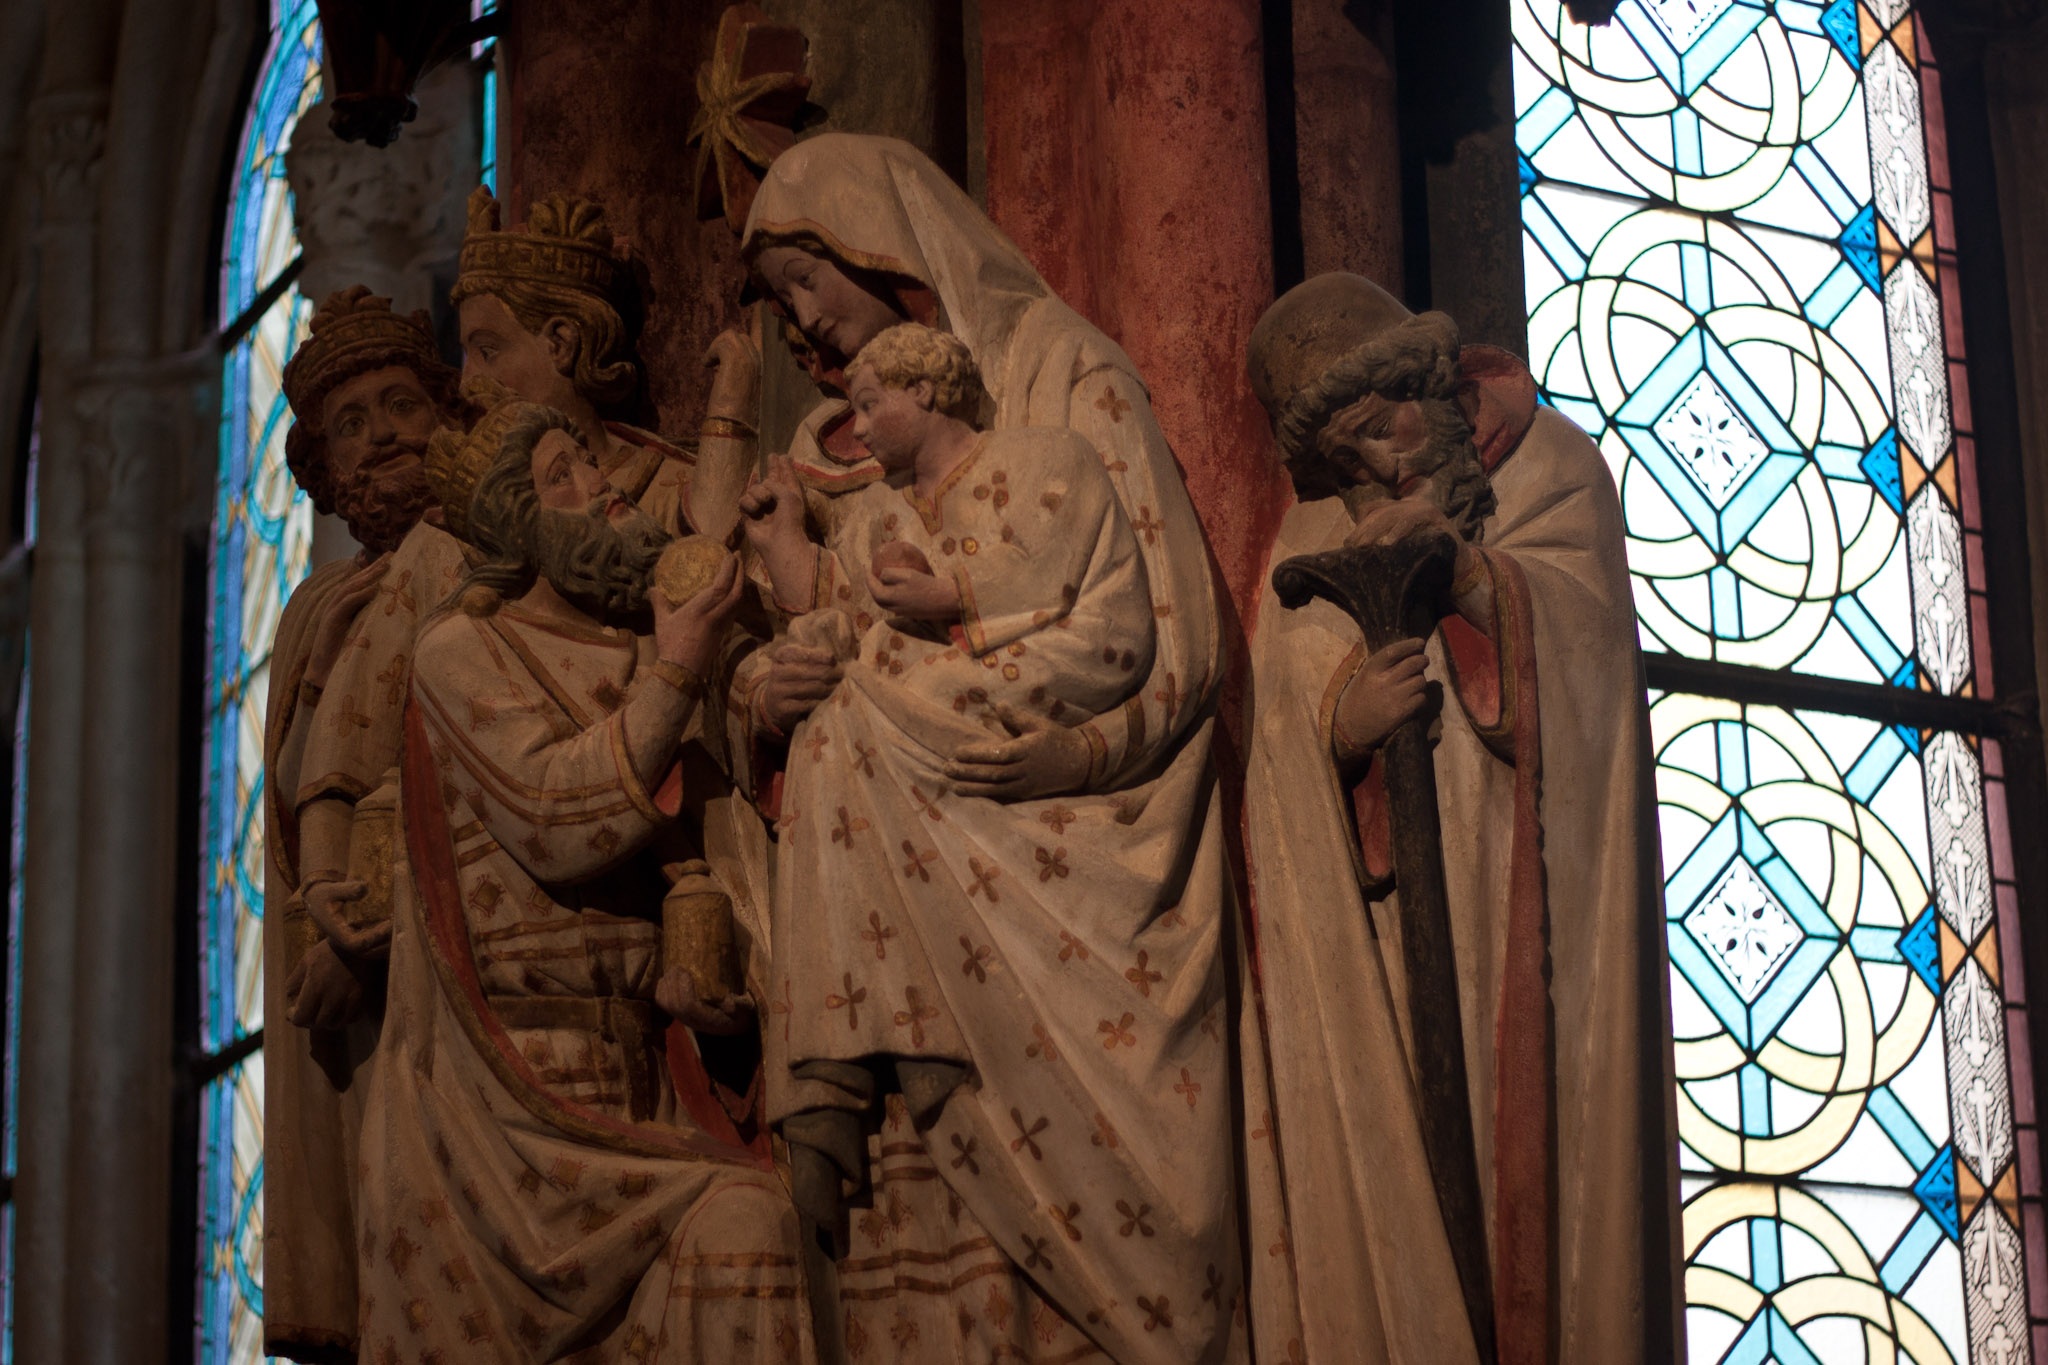
window, glass, stone, monument, statue, religion, church, cathedral, christian, place of worship, sculpture, catholic, art, figure, temple, faith, maria, jesus, christianity, carving, middle ages, madonna, mother of god, christ child, virgin mary, mother mary, ancient history, jungfau maria